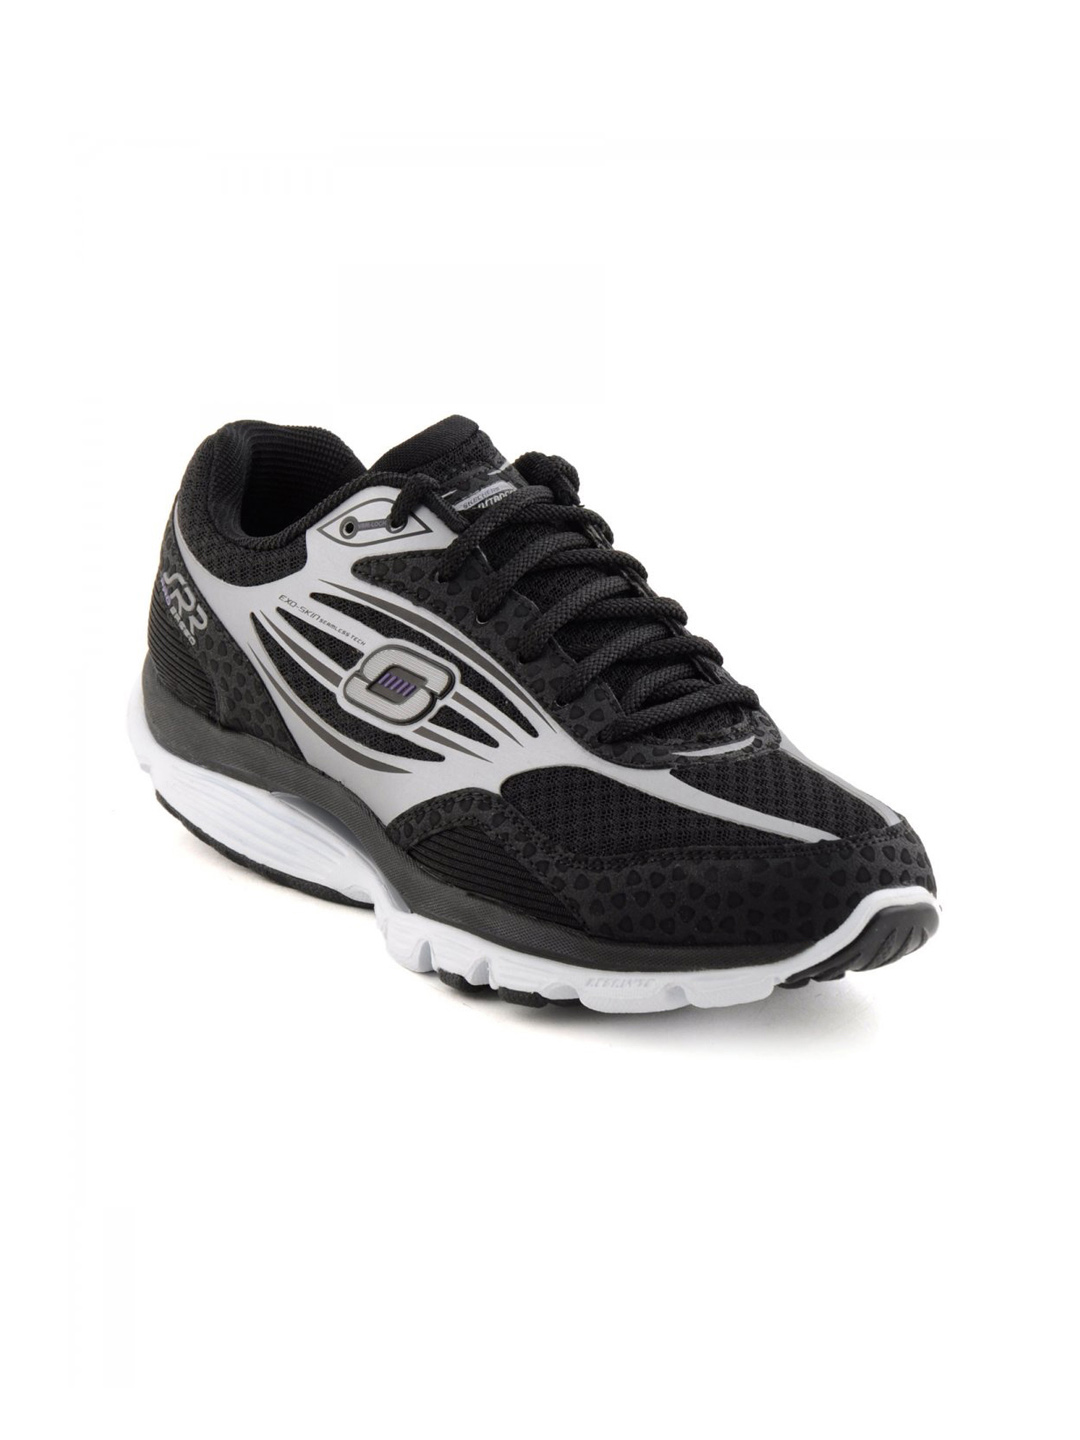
Skechers Women Prospeed Black Shoe
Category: Footwear / Shoes / Sports Shoes
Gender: Women
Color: Black
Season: Summer 2012
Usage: Sports